Finn Bálor

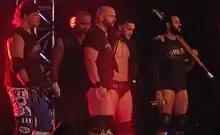
Devitt with Bullet Club in September 2013

With the Tanahashi rivalry behind him, Devitt moved onto a new rivalry with Togi Makabe, who played a big part in him losing the Lumberjack Deathmatch. Meanwhile, Devitt also found himself a new challenger for the IWGP Junior Heavyweight Championship, recent NJPW signee Kota Ibushi, who pinned him a tag team match on 9 November at Power Struggle, where he and Bad Luck Fale were defeated by Ibushi and Makabe. From 23 November to 7 December, Devitt and Fale took part in the 2013 World Tag League, where they finished with a record of three wins and three losses, with a loss against the previously winless Captain New Japan and Hiroshi Tanahashi on the final day costing them a spot in the semifinals.